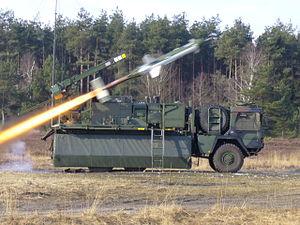
Le CL-289 est un drone de reconnaissance tactique hypervéloce de deuxième génération dérivé du CL-89. Il est issu d'un projet tri-nation entre le Canada, l'Allemagne de l'Ouest et la France. Le programme était mené par Bombardier Inc. et le groupe Canadair, en partenariat avec Dornier GmbH ; la Société Anonyme des Télécommunications intégrée depuis à Sagem et Matra intégré à Aerospatiale, sous contrat avec le gouvernement français, étaient responsables de l'optronique.
La Bundeswehr est l'armée nationale de la République fédérale d’Allemagne depuis 1955. Les forces armées de la Fédération sont contrôlées en temps de paix par le ministère de la défense. Le ministre de la défense est le seul civil qui peut donner des ordres aux militaires, ce qui assure le primat du politique sur le militaire.
Le Canadair CL-89 est un drone de reconnaissance rapide produit conjointement par le Canada, la Grande-Bretagne et l'Allemagne de l'ouest dans les années 1960. Il a été remplacé par le CL-289.